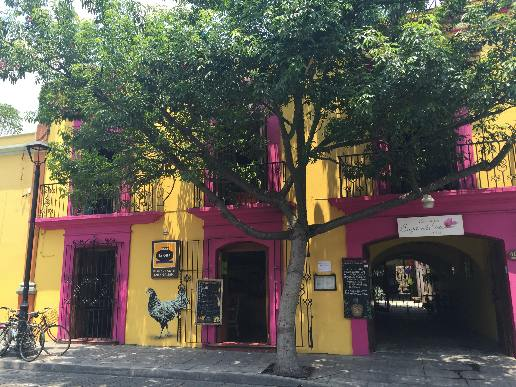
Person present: No